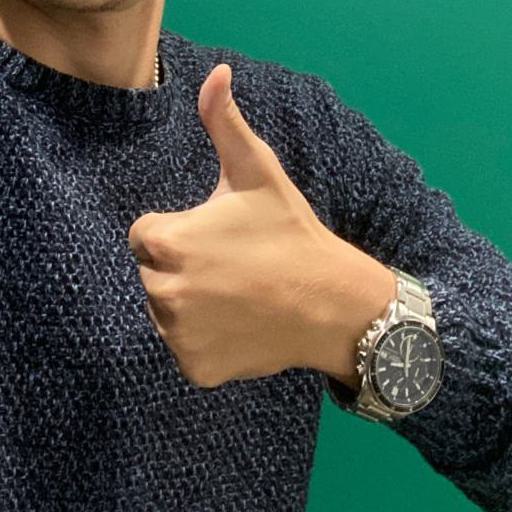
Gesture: like